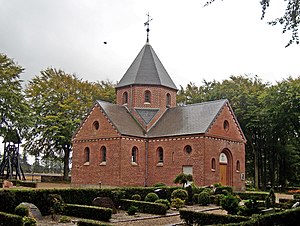
Tiphede Sogn
fra nordvest
Tiphede Sogn er et sogn i Herning Nordre Provsti. Sognet ligger i Herning Kommune. Indtil Kommunalreformen i 2007 lå det i Trehøje Kommune, og indtil Kommunalreformen i 1970 lå det i Ulfborg Herred. I Tiphede Sogn ligger Tiphede Kirke.